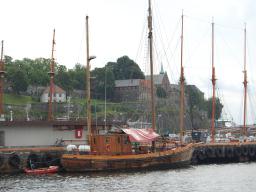
Label: Background_without_leaves